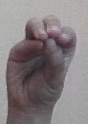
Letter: ha